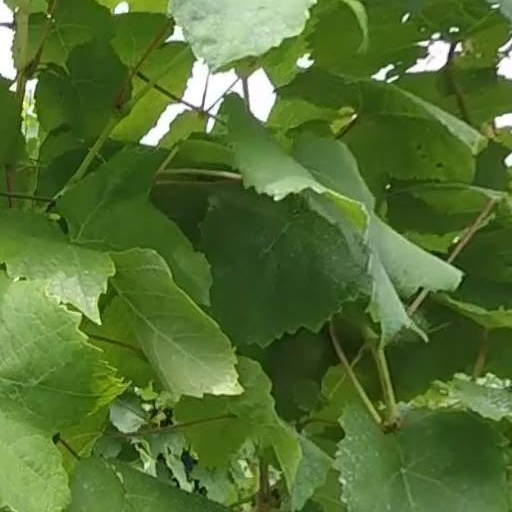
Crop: grape